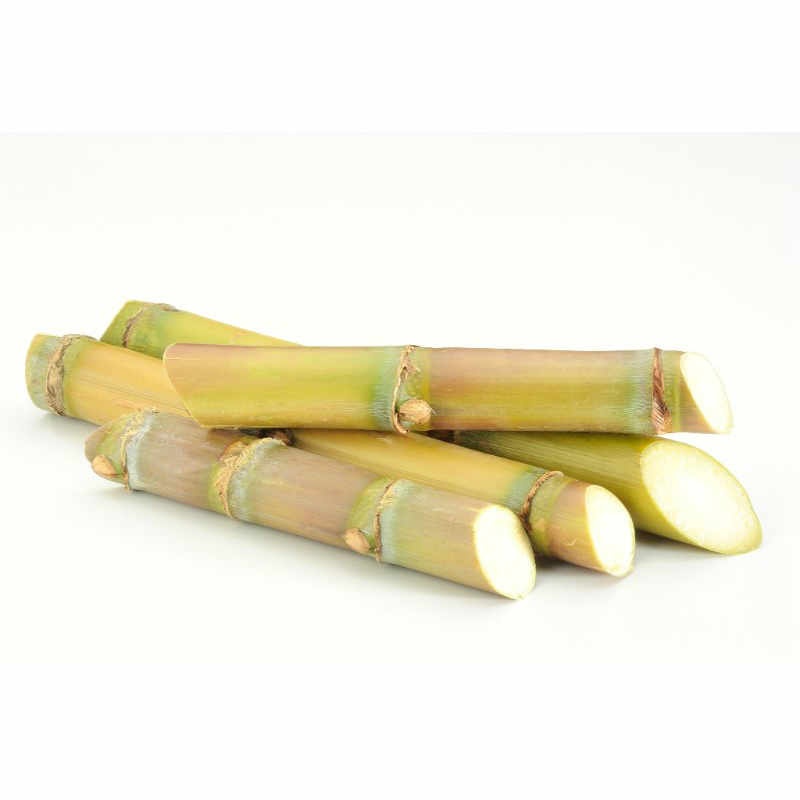
Sugarcane (Large Stick, Pack of 4)
Sugarcane At Fresh To Dommot you can rest easy knowing you can always get your sweat, crunchy and juicy sugarcane from us. We source for our sugarcanes from the best of farms with farmers dedicated to producing top-quality products. Sugarcane tastes great when eaten alone or enjoyed juiced. The water from sugarcane contains electrolyte which supplies the body with a natural boost of energy. Certain researches have shown that sugarcane juice offers loads of benefits. Fresh To Dommot offers you sweet sugarcanes when you buy from us. If you enjoy sugarcane, please check out some of our fresh fruits like bananas (unripe and ripe), watermelon, pineapple, pomegranates, guavas, green and red apples. We supply and deliver to your doorstep quality sugarcane for your enjoyment, at your convenience. For best results, use fresh. To store in the freezer or refrigerator, wrap each end with a plastic wrap to prevent moisture loss. This will keep your sugarcane fresh for days. You can count on Fresh To Dommot to deliver quality sugarcane in the quantity you desire. Please shop at www.freshtodommot.com for all your grocery needs.
Brand: Iddo/Oyingbo
Category: Food, Beverages & Tobacco > Food Items > Fruits & Vegetables > Fresh & Frozen Vegetables > Sugar Cane